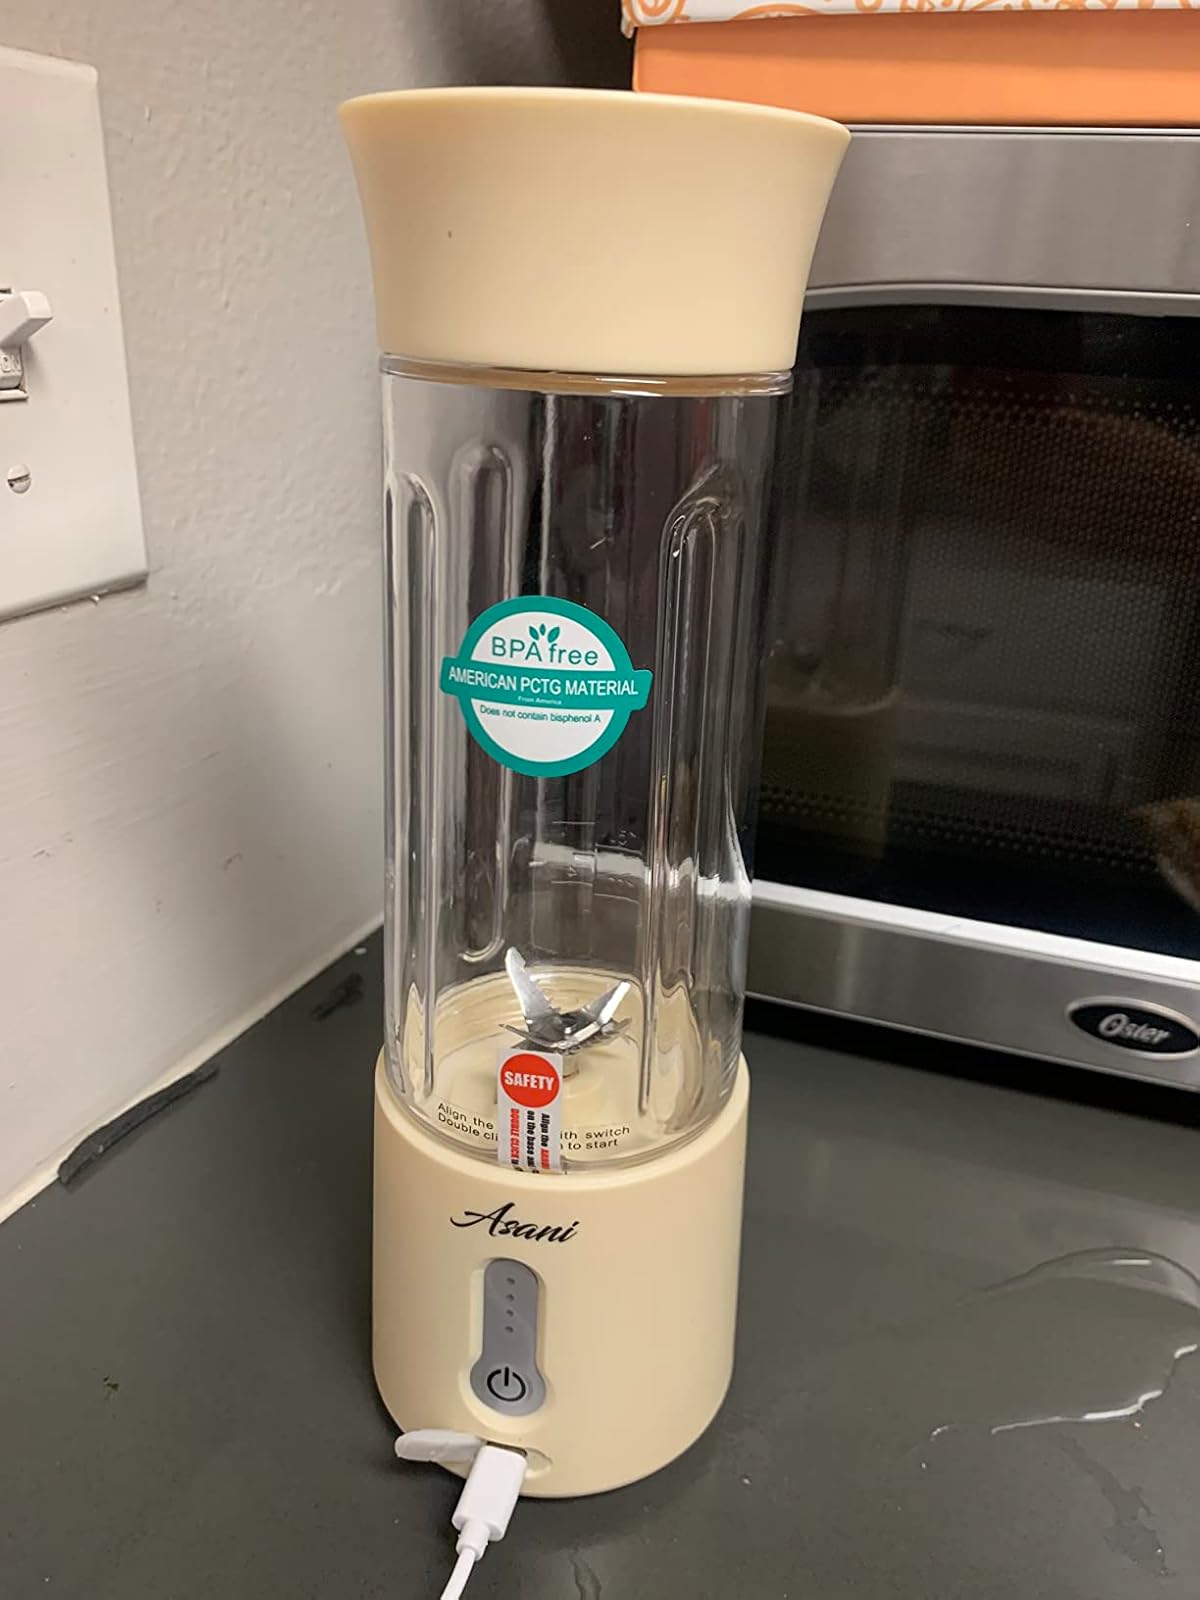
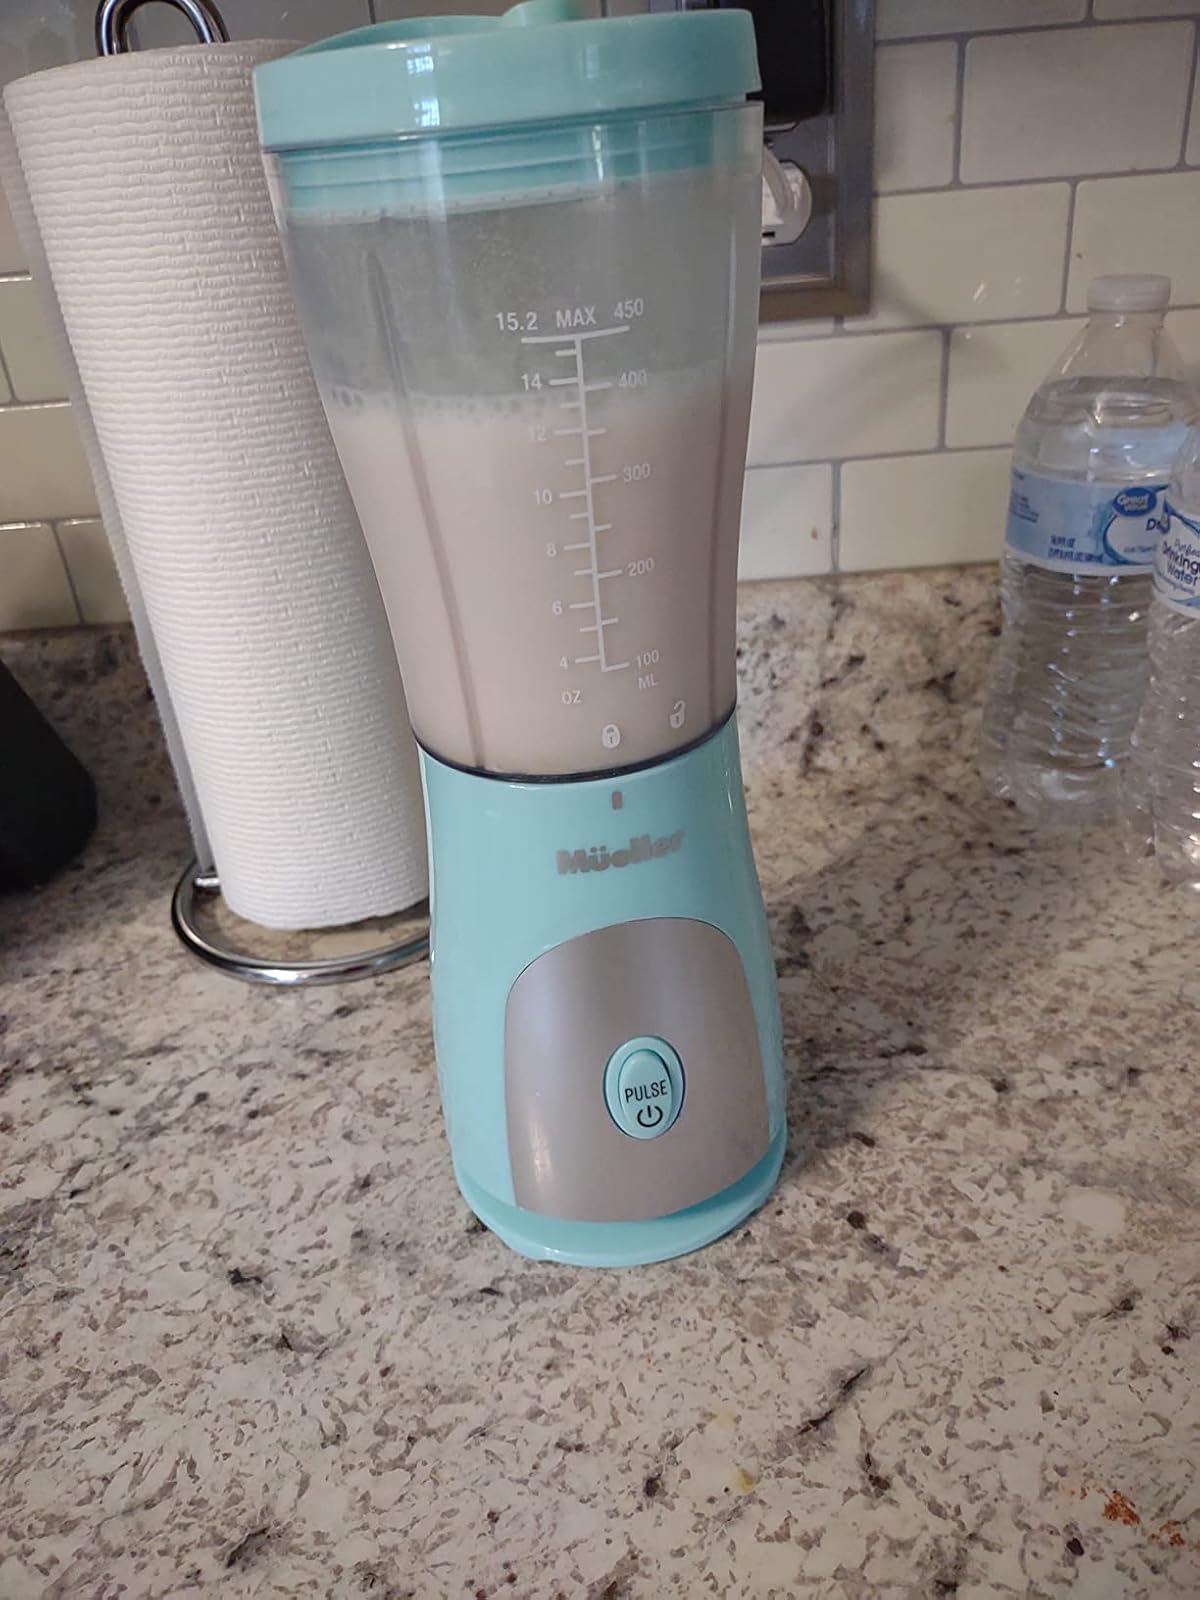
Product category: items_blender
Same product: no